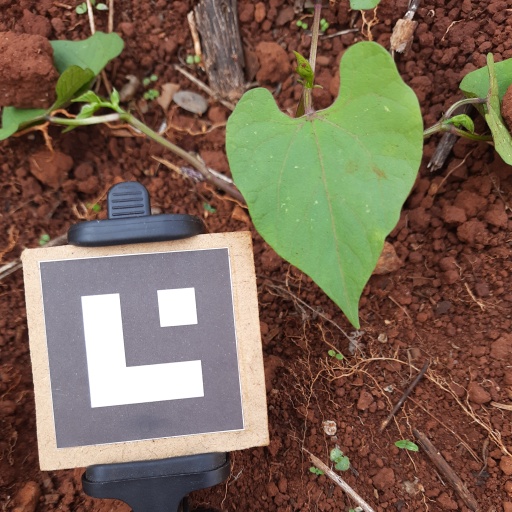
Observations: flat surface, no eating holes, with soild dust, under shade